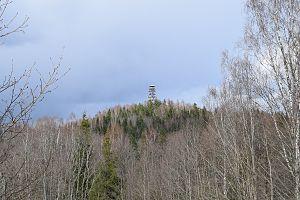
Les collines de Latgale sont une chaîne de collines en Lettonie, situées dans la région de Latgale dont elles tirent leur nom. Leur point culminant est le Lielais Liepukalns avec une altitude de 290 m.